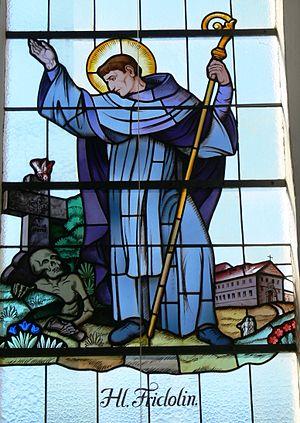
Saint Fridolin de Säckingen est un moine et missionnaire chrétien, surnommé l'« Apôtre de l’Alémanie ». Né en Irlande, abbé de Saint-Hilaire à Poitiers, il se rend à Säckingen sur le Rhin près de Bâle, où il fonde une église et un monastère. Il est le saint patron du canton suisse de Glaris dont le blason le représente en pèlerin. Mort vers 538, il est fêté le 6 mars.